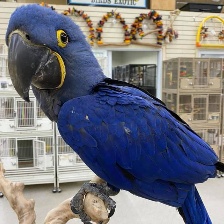
Species: HYACINTH MACAW
Scientific name: ANODORHYNCHUS HYACINTHINUS
ImageNet parent category: macaw